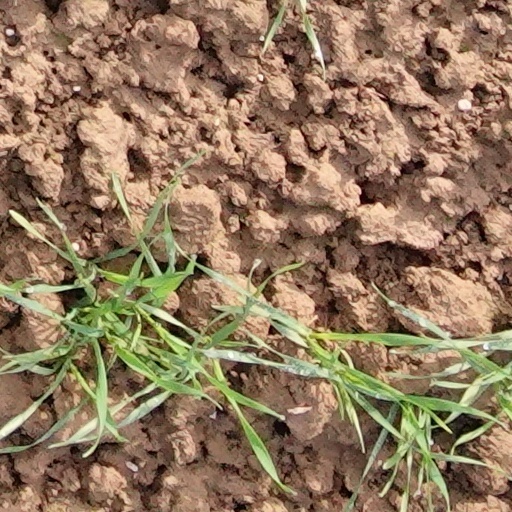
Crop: wheat